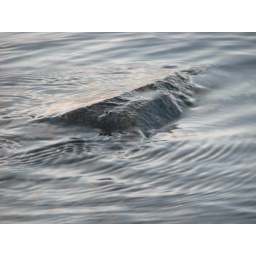
water around a rock